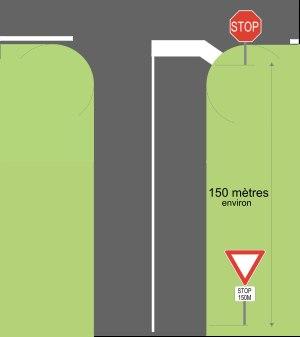
Le panneau AB5 d’annonce de stop est un signal avancé annonçant le panneau stop AB4.